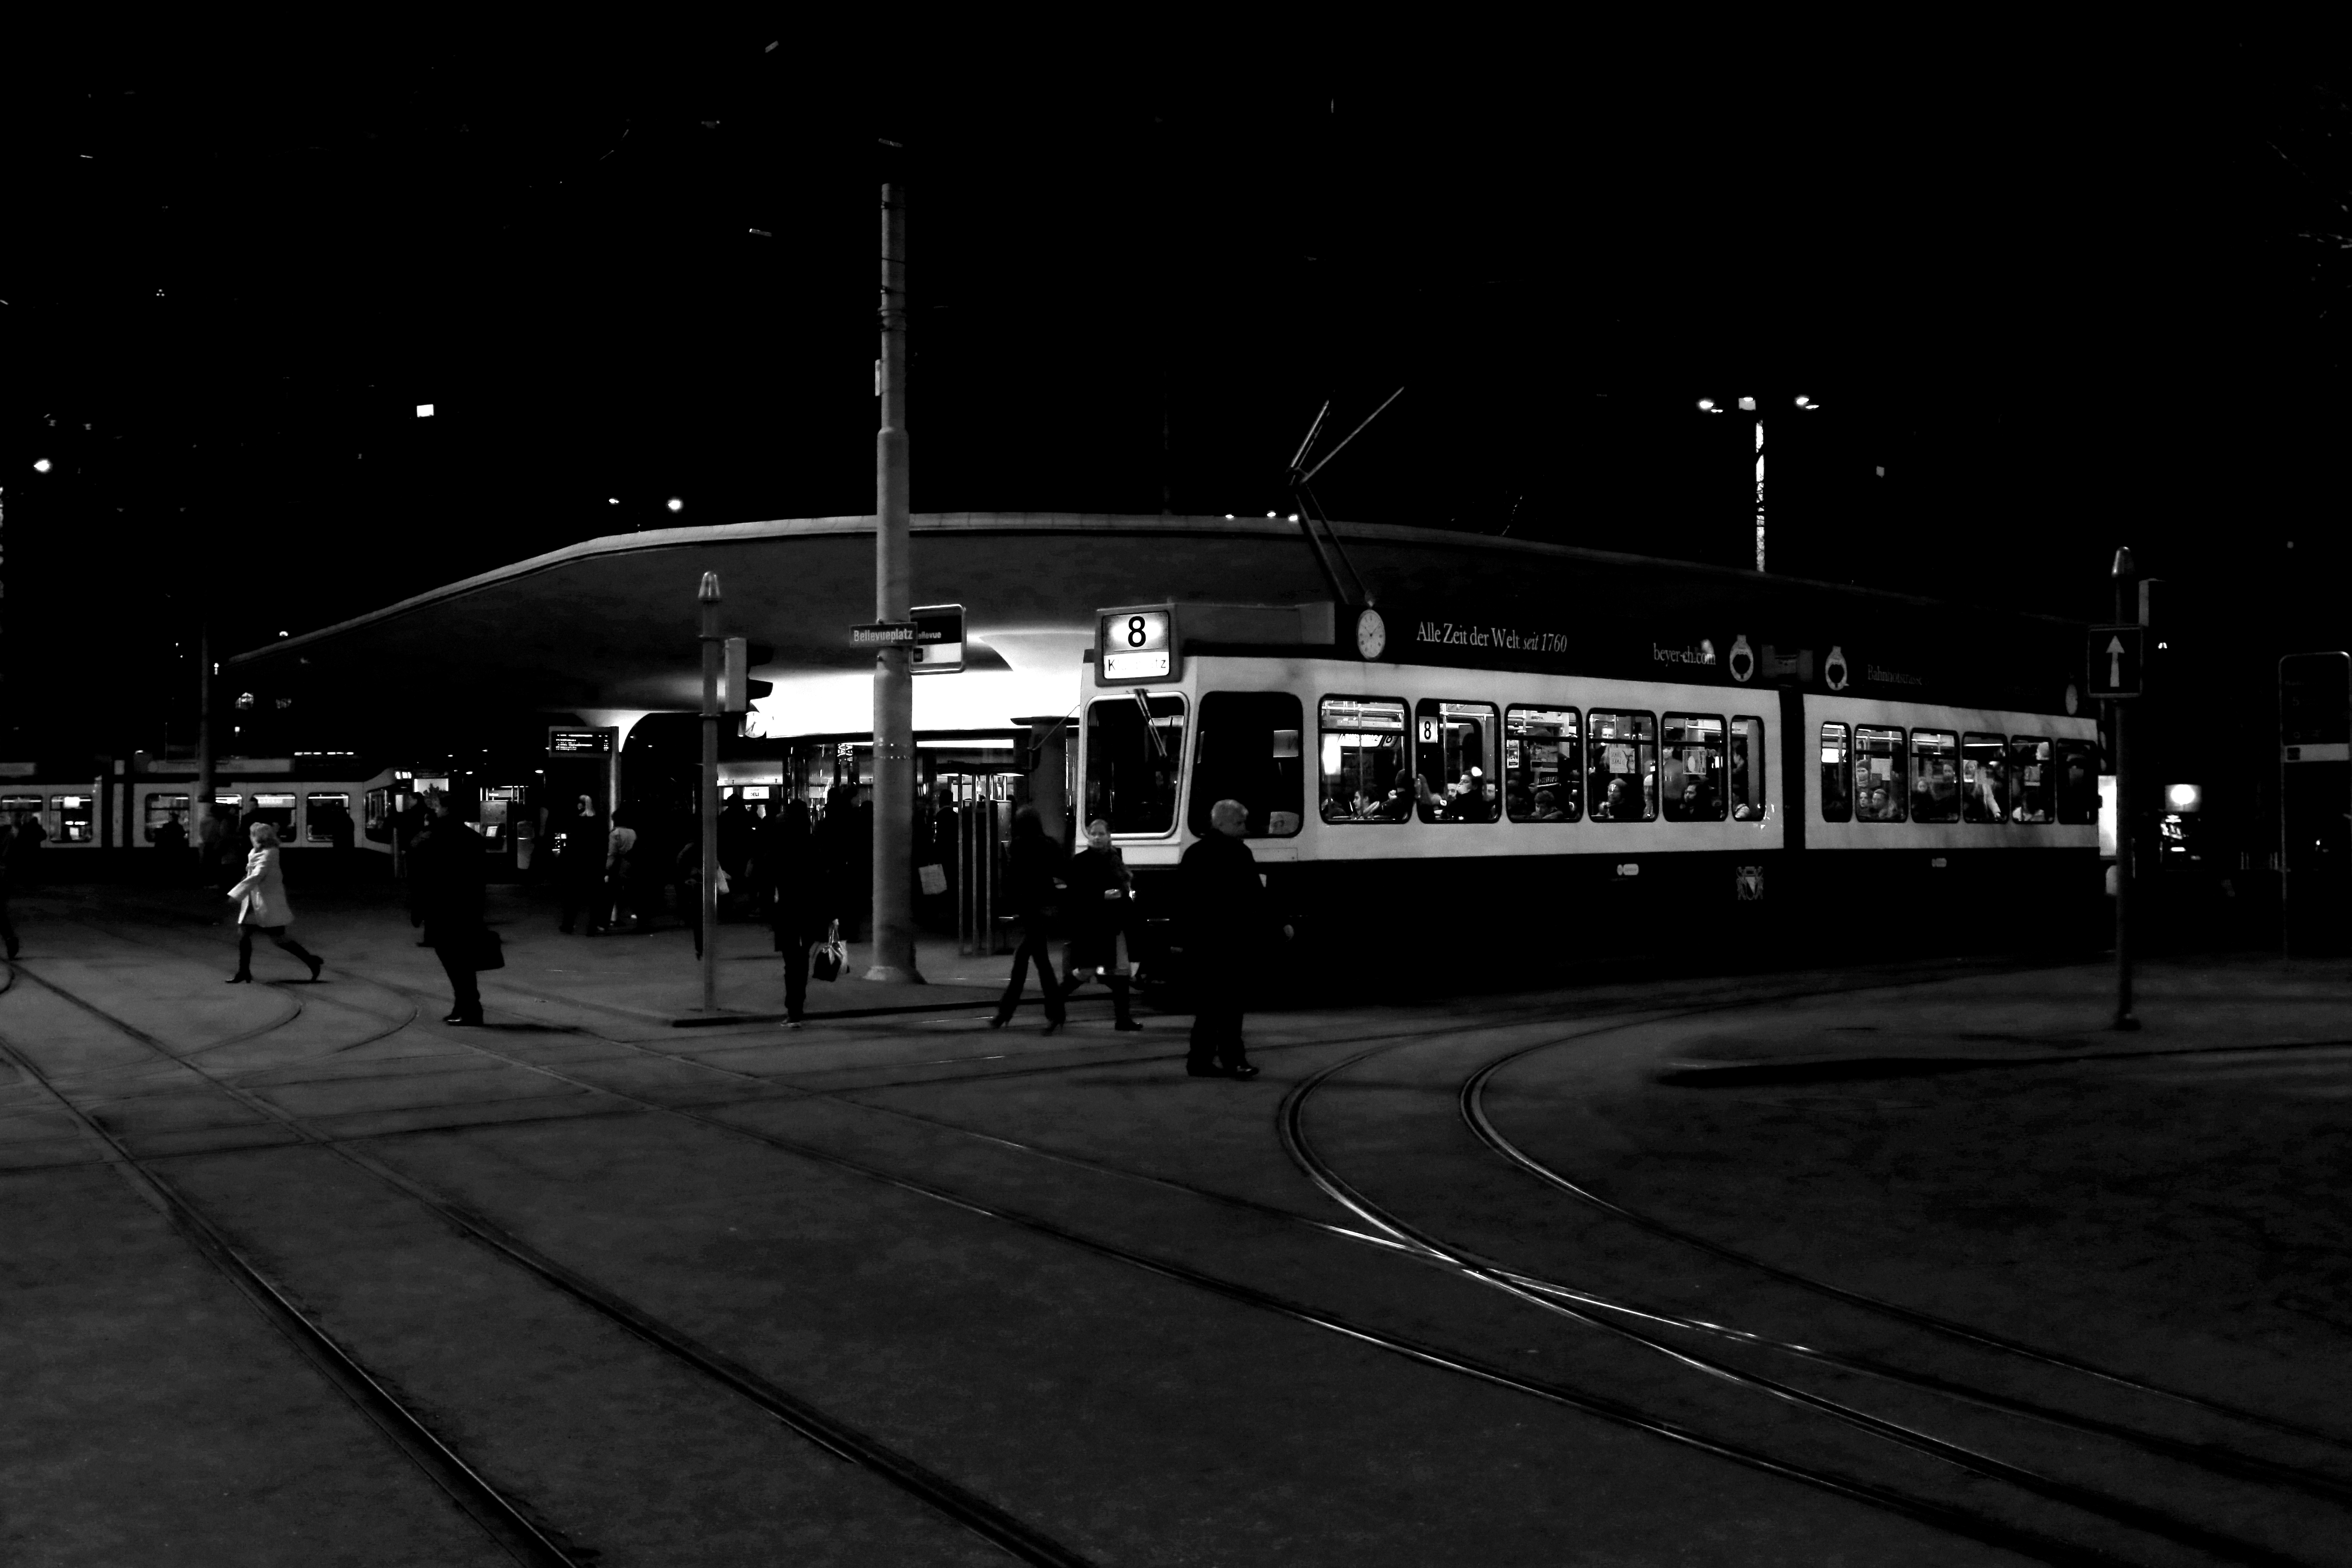
black and white, night, transport, vehicle, darkness, monochrome, stadium, bw, blackandwhite, blackwhite, alemania, allemagne, suisse, schweiz, sw, schwarzweiss, zurich, schwarzweis, germania, schwarzweissfotografie, schwarzweisfotografie, schwiz, monochrome photography